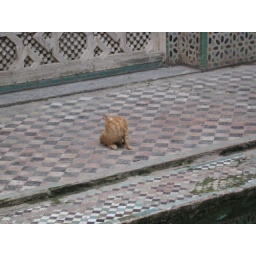
orange kitten in the madrass